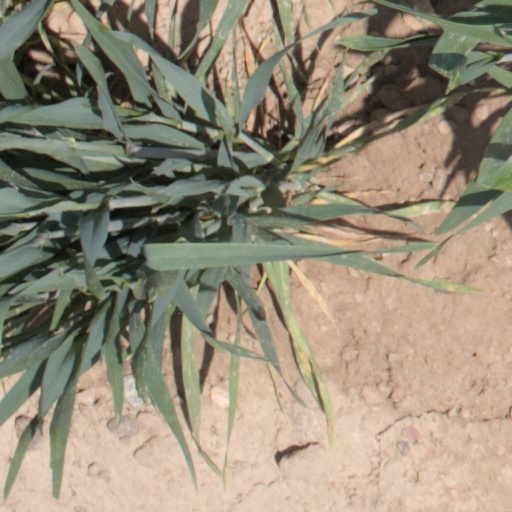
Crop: wheat